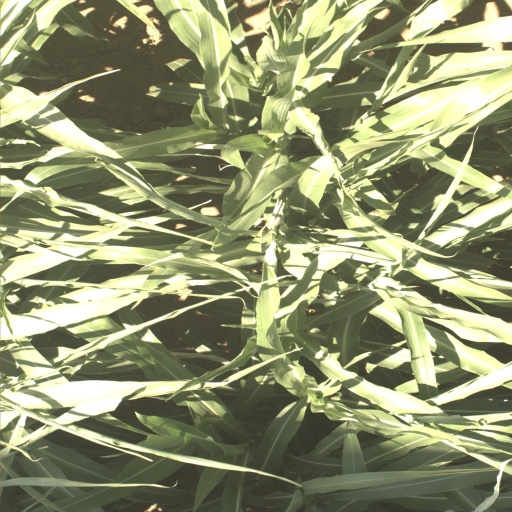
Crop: sorghum